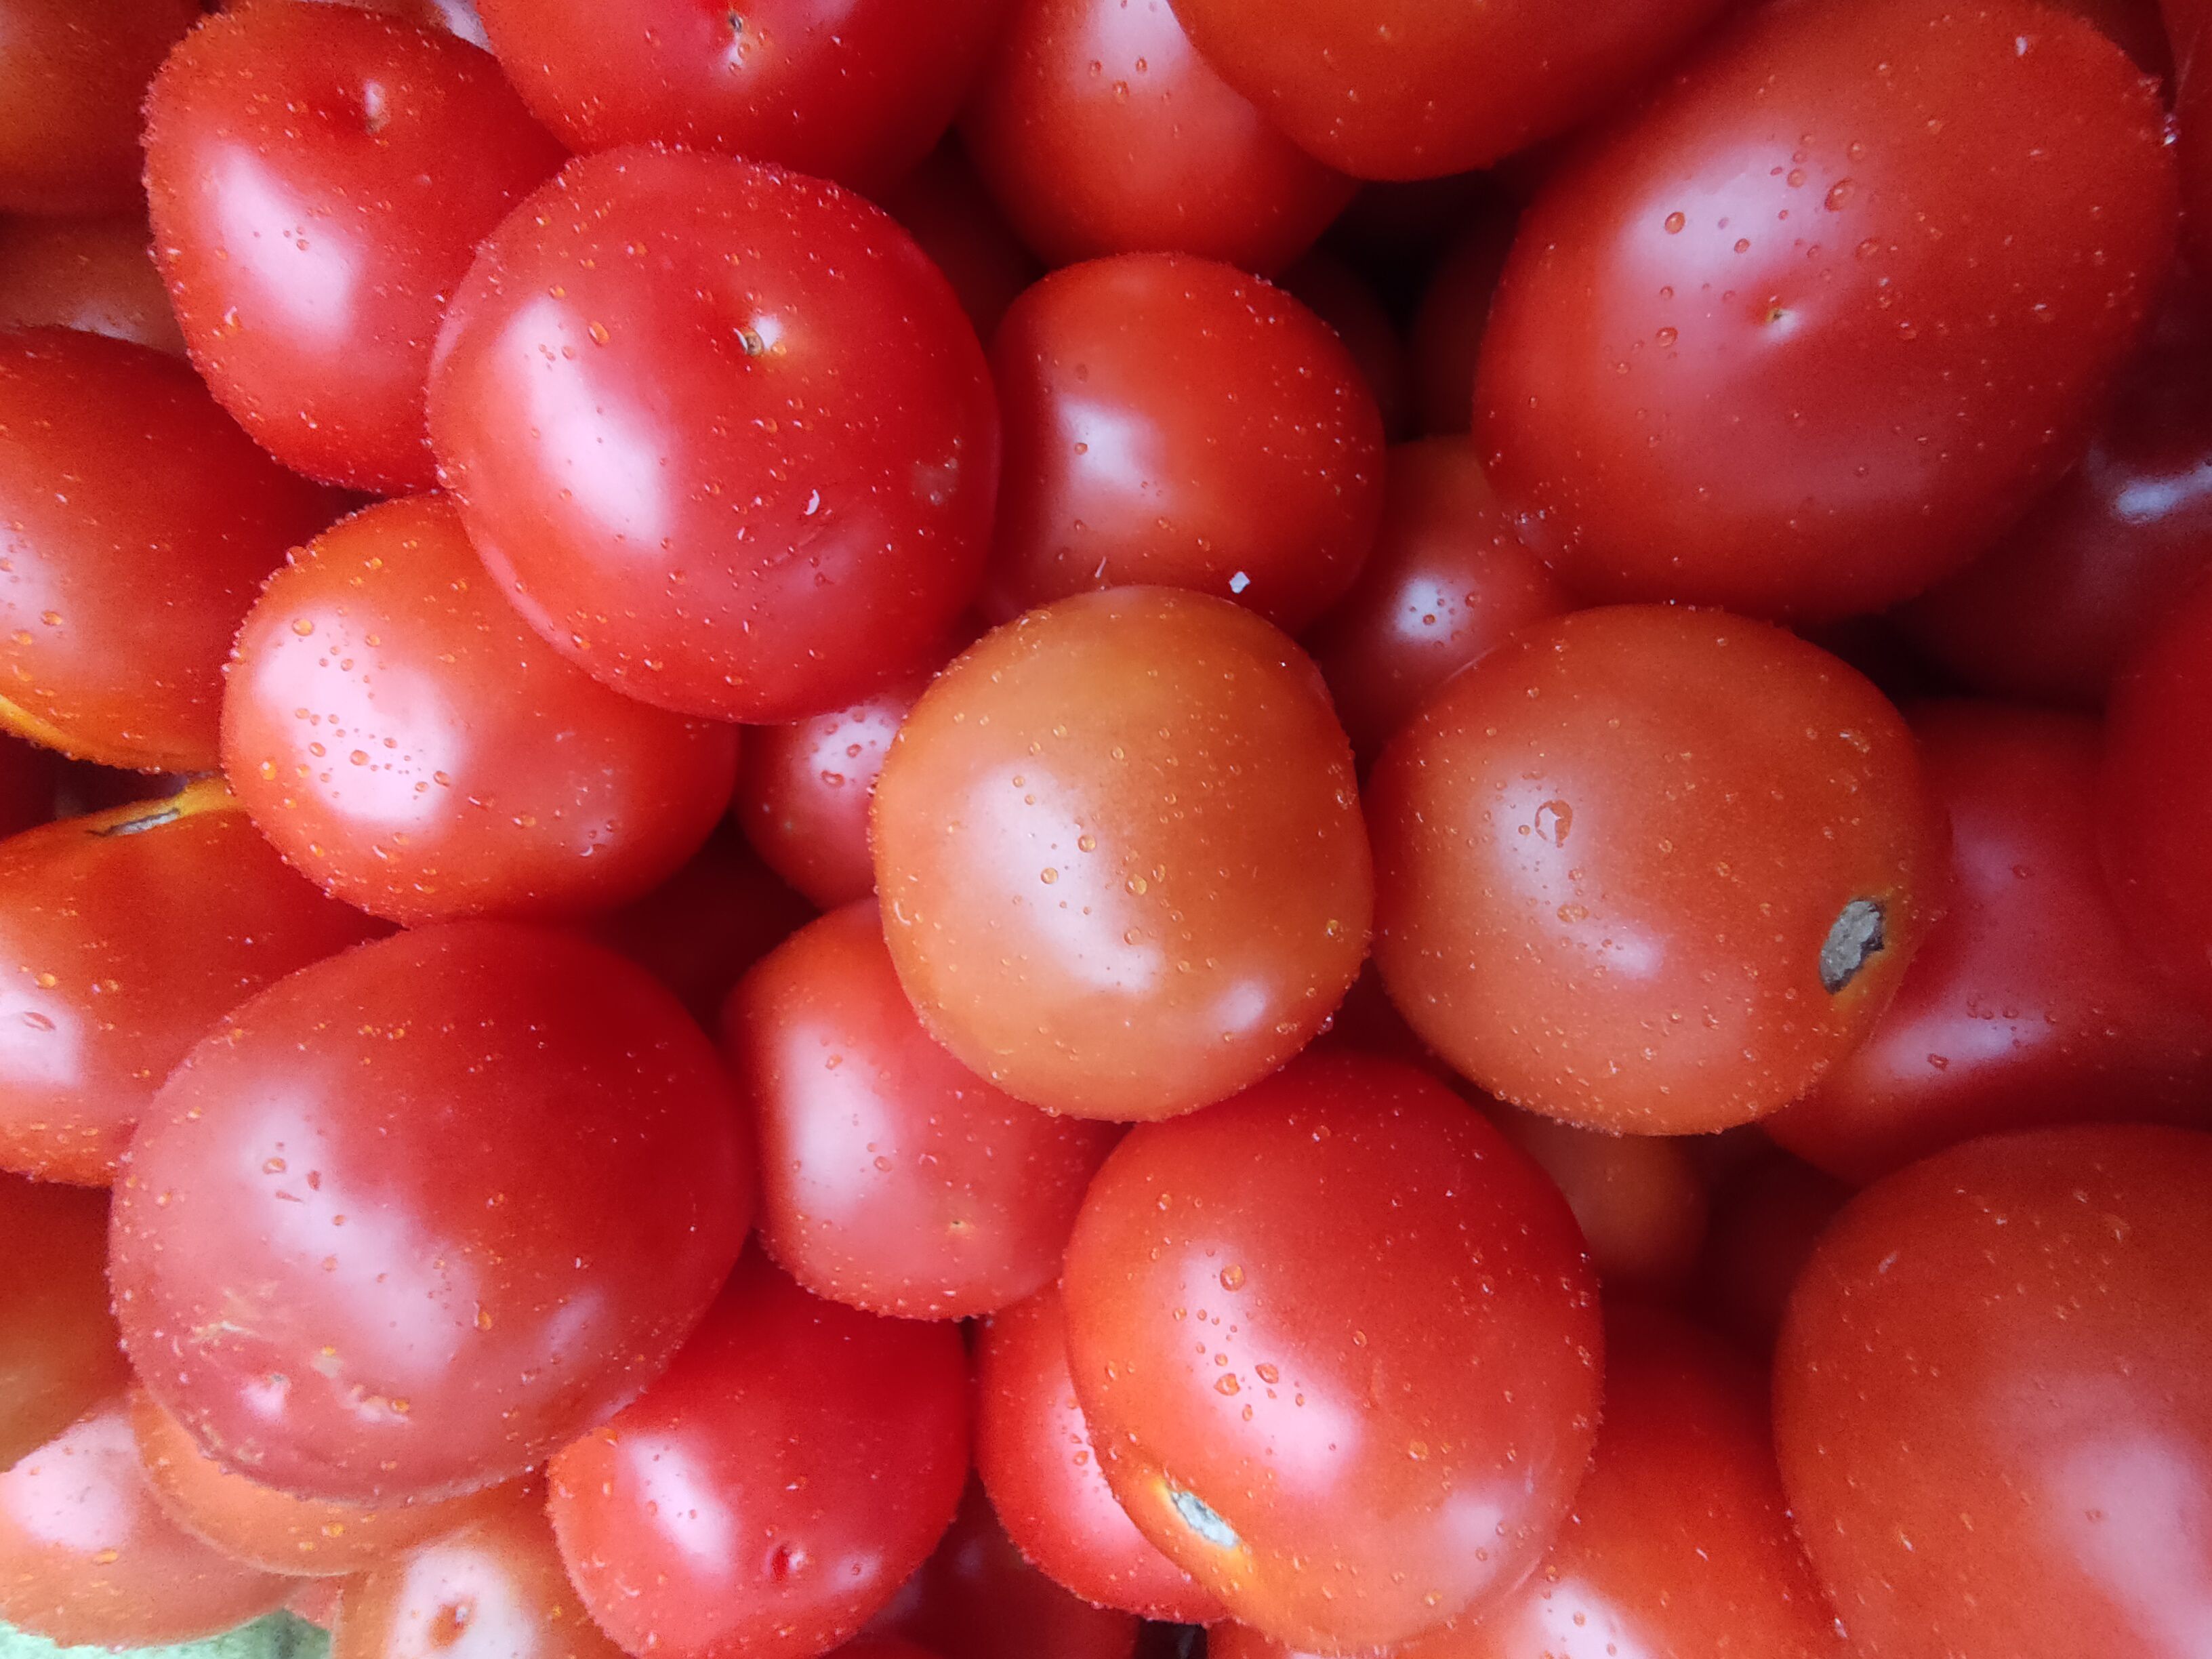
Label: Solanum Iycopersicum